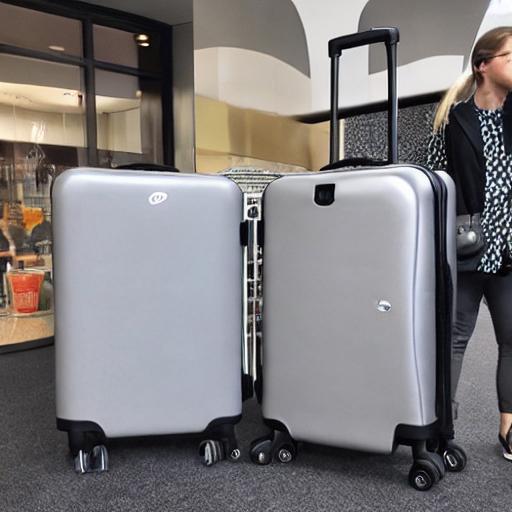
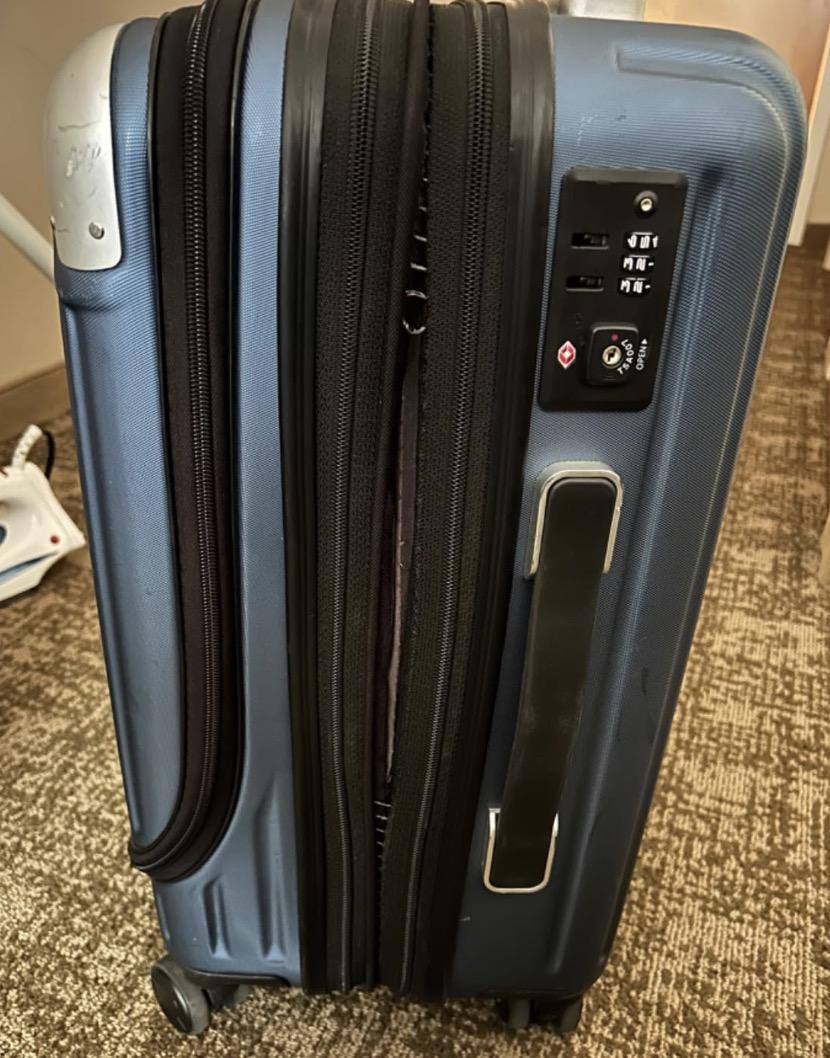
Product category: items_tea
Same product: no